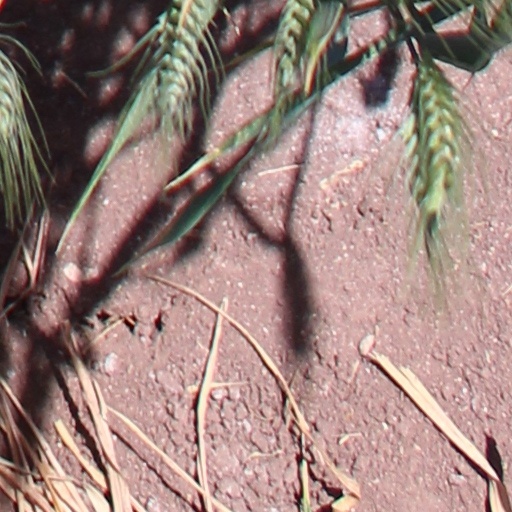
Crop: wheat